Ahmed Zayat

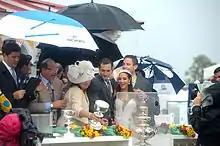
Happy group of people standing under umbrellas looking at silver trophies

Zayat continued to run Al-Ahram until 2007, but periodically returned to the United States, where he started buying racehorses and formed Zayat Stables in 2005. His motivation to return to the US was, in part, to commute less and be more involved with his family and children. Upon leaving Al-Ahram, he declared that he was "retiring", but as his wife explained, "he can't be retired for more than 15 seconds," and he soon expanded his horse operation to include both breeding and racing stock. He still owns other business interests in Egypt, including being the majority shareholder of Misr Glass Manufacturing, which is Egypt's largest maker of glass containers.